Hearing

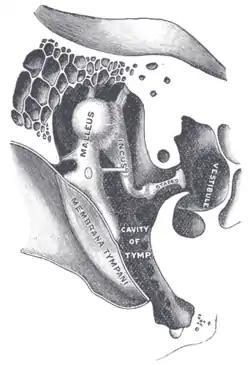
The middle ear uses three tiny bones, the malleus, the incus, and the stapes, to convey vibrations from the eardrum to the inner ear.

The middle ear consists of a small air-filled chamber that is located medial to the eardrum. Within this chamber are the three smallest bones in the body, known collectively as the ossicles which include the malleus, incus, and stapes (also known as the hammer, anvil, and stirrup, respectively). They aid in the transmission of the vibrations from the eardrum into the inner ear, the cochlea. The purpose of the middle ear ossicles is to overcome the impedance mismatch between air waves and cochlear waves, by providing impedance matching.